Gwilym Davies (minister)

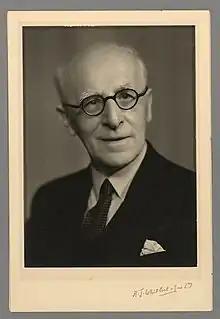
Gwilym Davies (minister)

Gwilym Davies CBE (24 March 1879 – 26 January 1955) was a Welsh Baptist minister, who spent much of his life attempting to enhance international relations through supporting the work of the League of Nations and its successor, the United Nations. He also established the Annual World Wireless Message to Children in 1922, and was the first person to broadcast in Welsh, on St David's Day 1923.